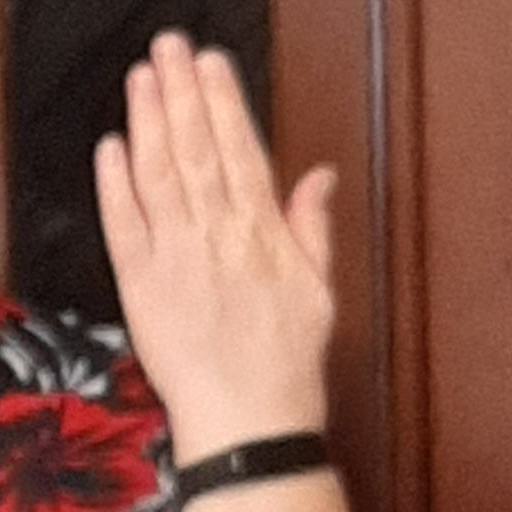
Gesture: stop_inverted